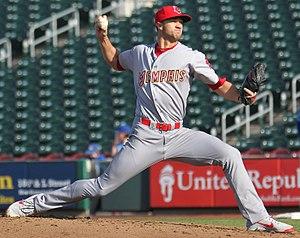
Jack Flaherty est un lanceur droitier des Cardinals de Saint-Louis de la Ligue majeure de baseball.